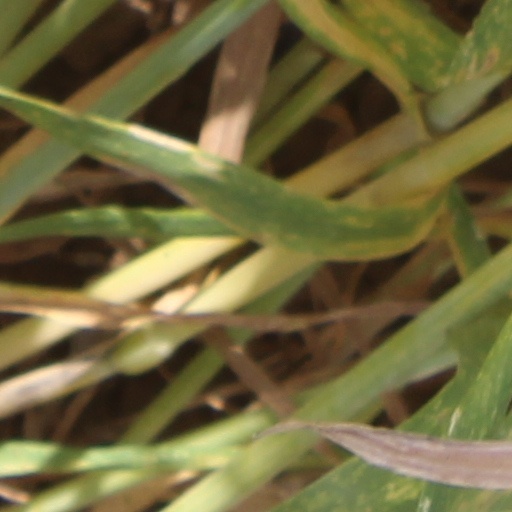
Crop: wheat